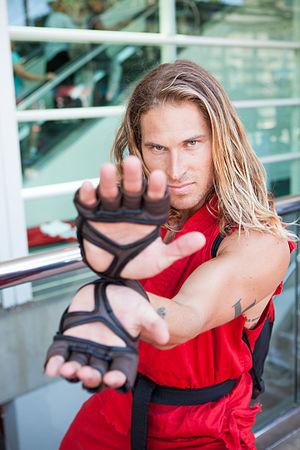
Kenneth "Ken" Masters est un personnage de fiction issu de la série Street Fighter, créé par Capcom. Fils d'un riche homme d'affaires américain, Ken est un expert en arts martiaux et le frère d'armes de Ryu. Il fait sa première apparition dans Street Fighter en 1987 sur borne arcade.